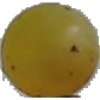
Label: Grape White 3